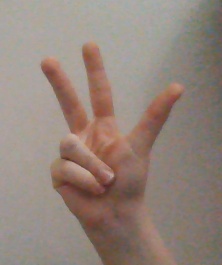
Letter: al